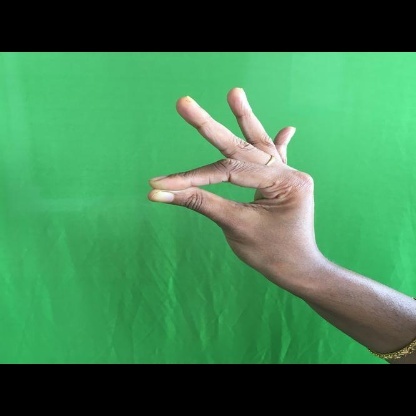
Mudra: Hamsasyam